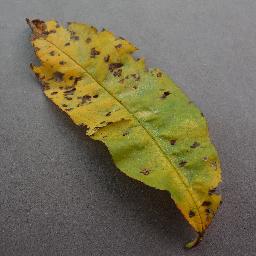
Label: Peach___Bacterial_spot